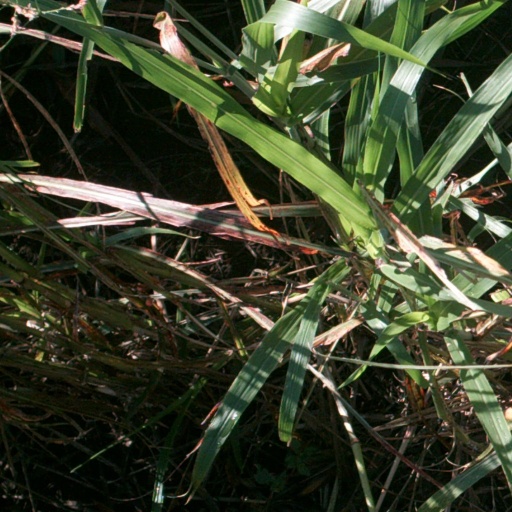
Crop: sorghum